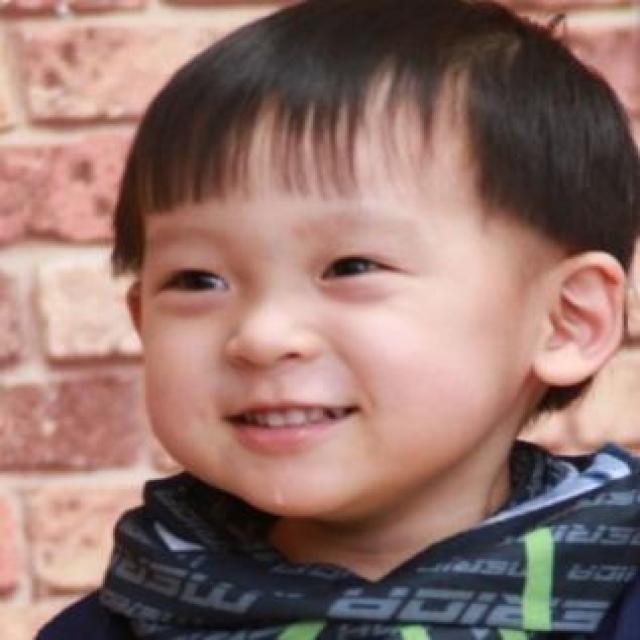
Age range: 0-12